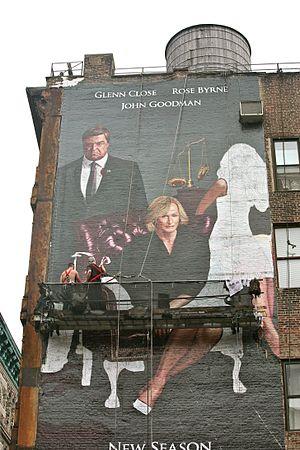
Damages ou Dommages et Intérêts au Québec est une série télévisée américaine créée par Todd A. Kessler, Glenn Kessler, Daniel Zelman en 39 épisodes de 42 minutes diffusés entre le 24 juillet 2007 et le 19 avril 2010 sur FX, puis en vingt épisodes de 55 minutes diffusés entre le 13 juillet 2011 et le 12 septembre 2012 sur Audience Network de DirecTV.